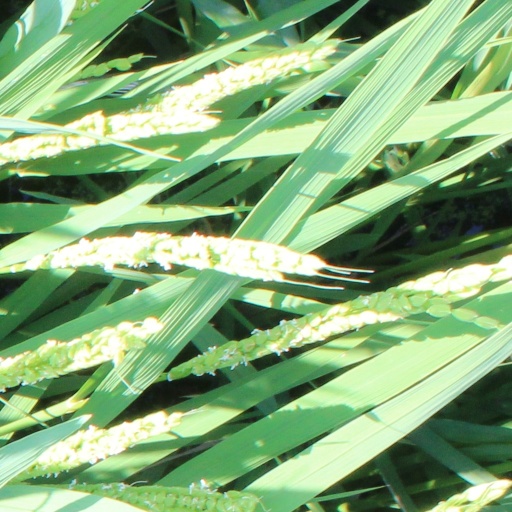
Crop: rice